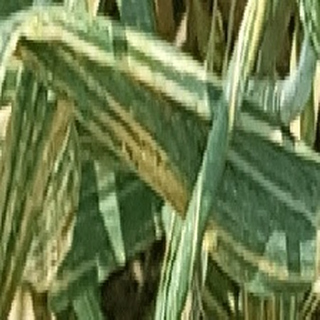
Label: wheat_yellow_rust